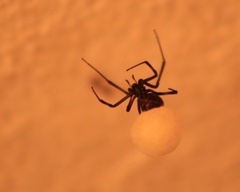
Species: Lactrodectus_hesperus